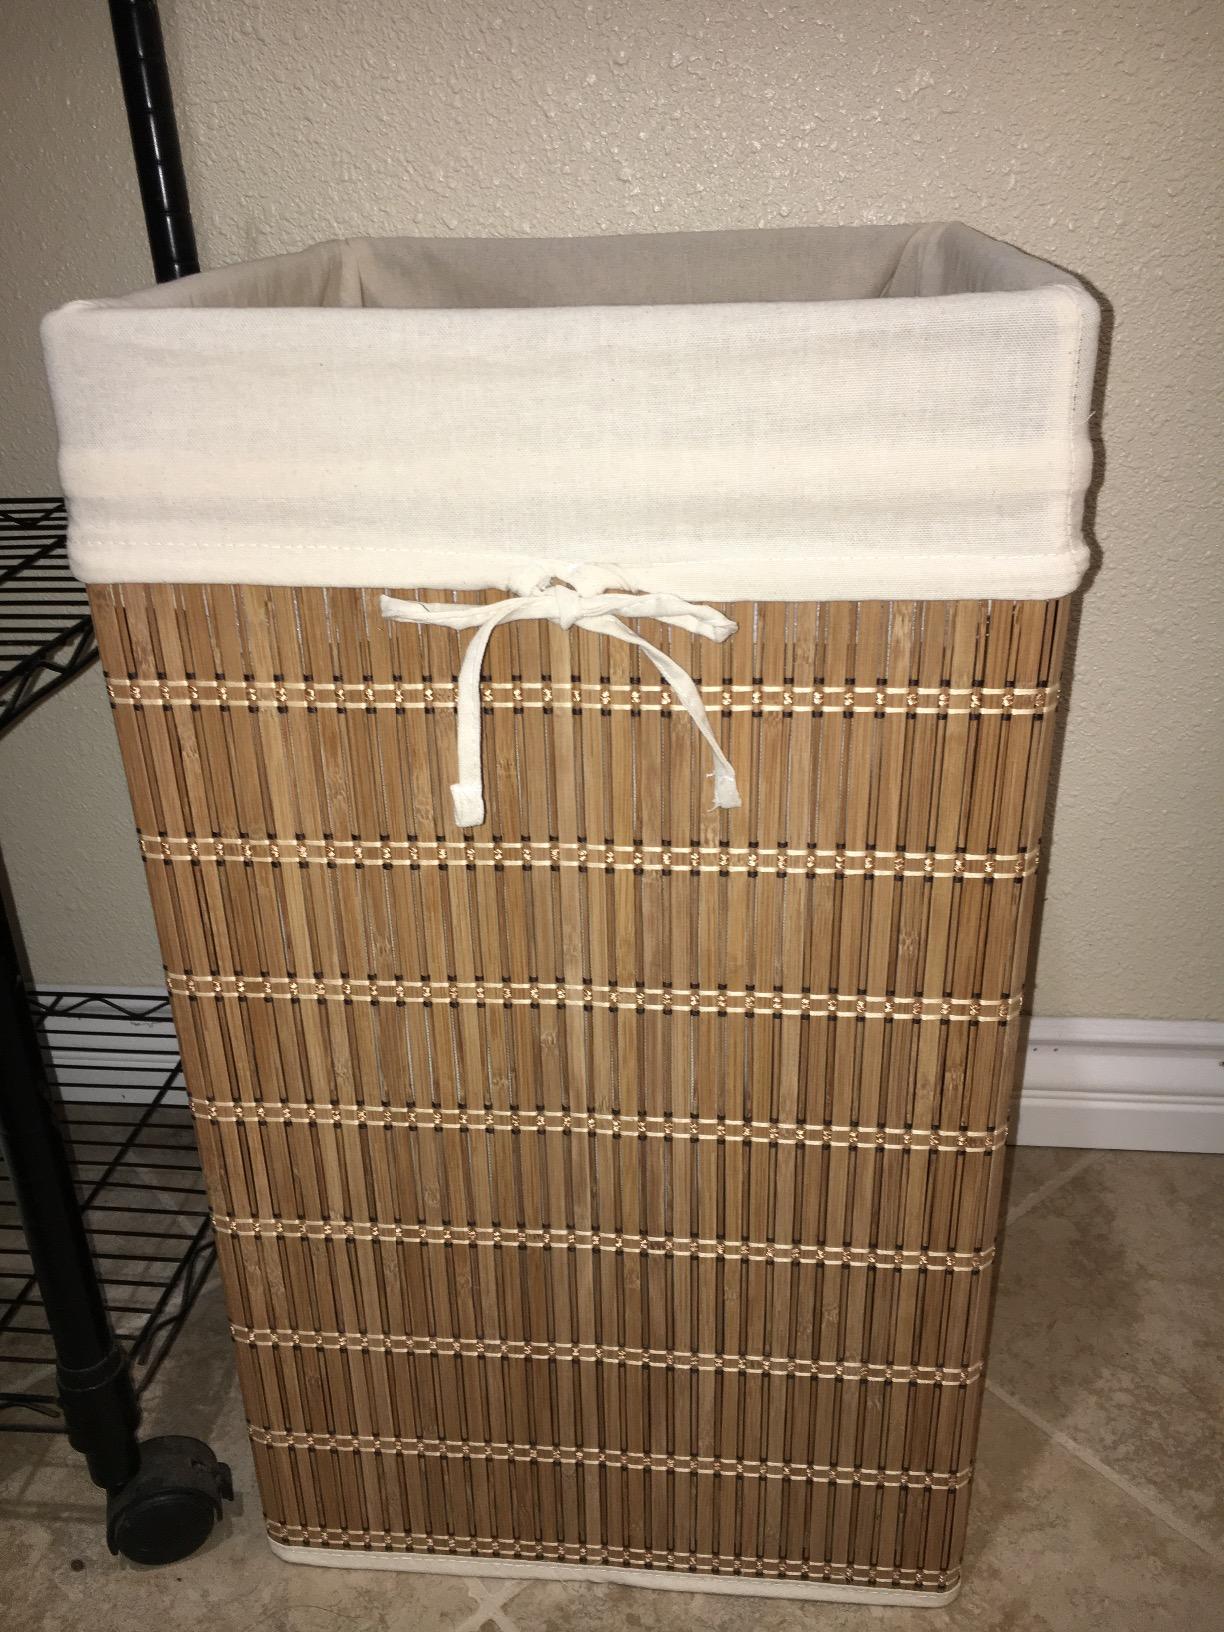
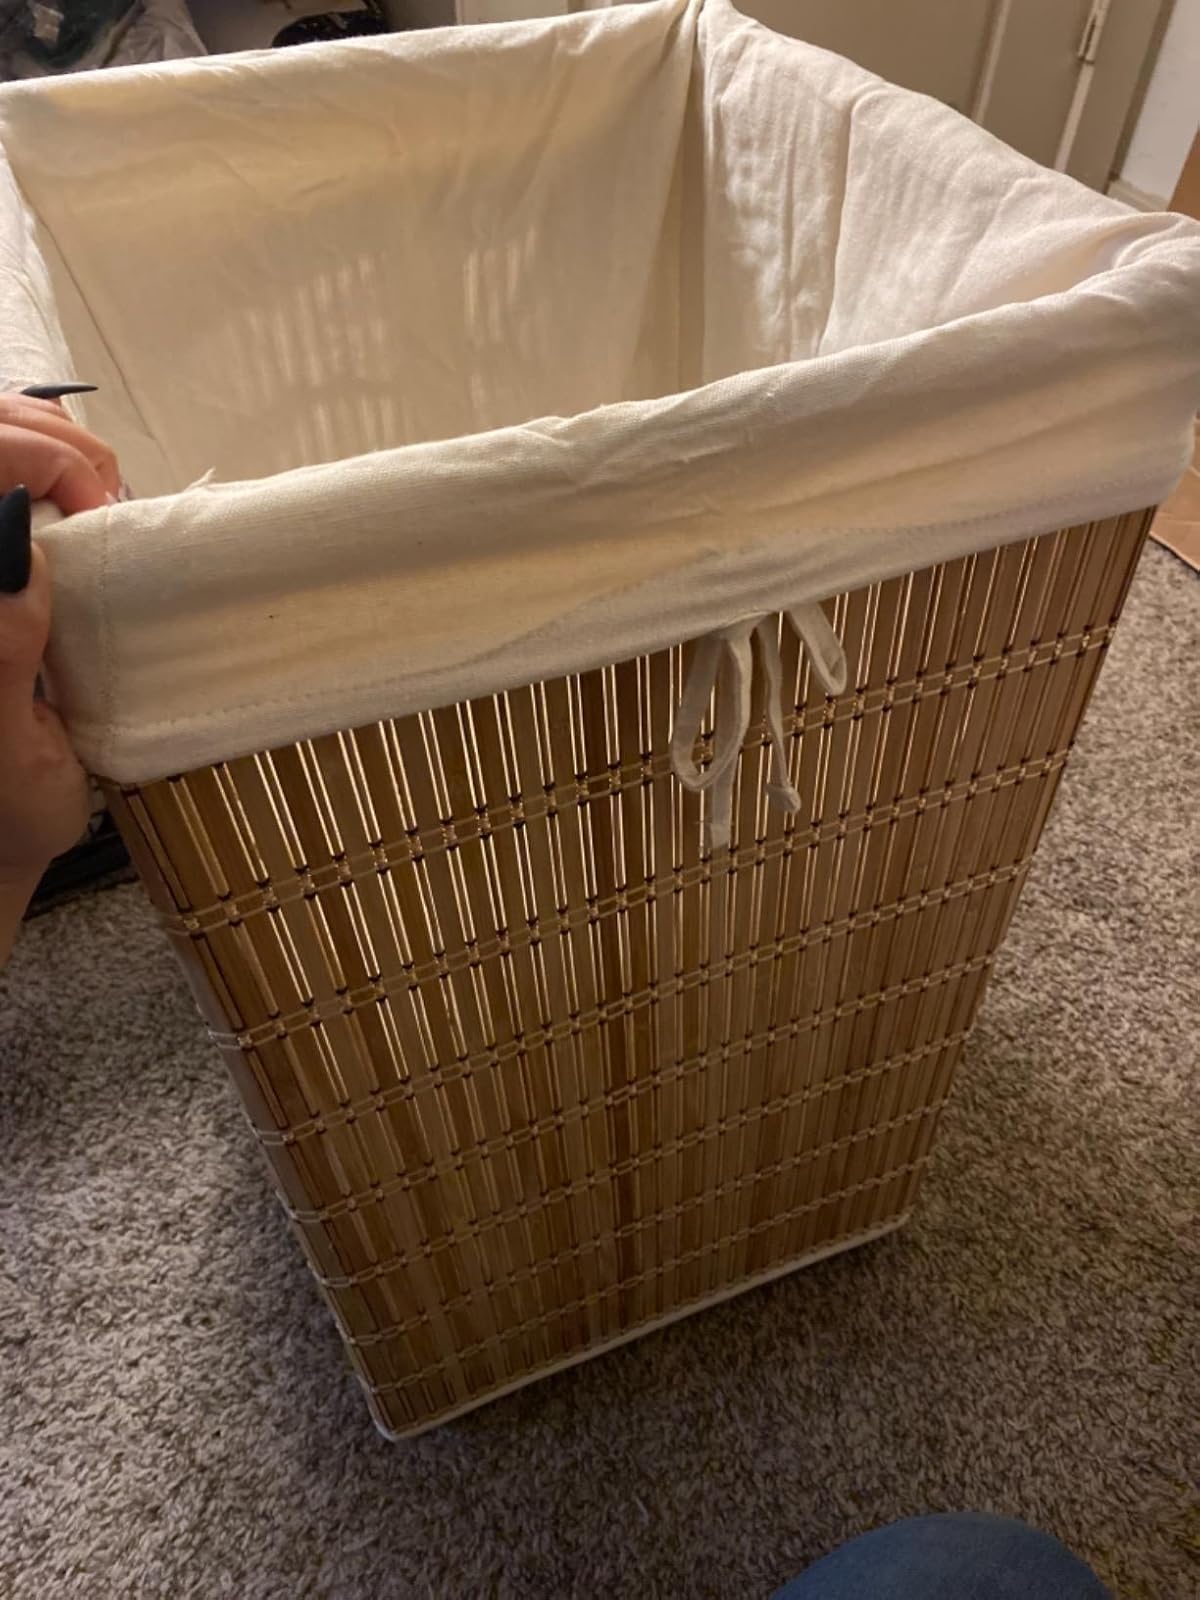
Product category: items_hamper
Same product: yes